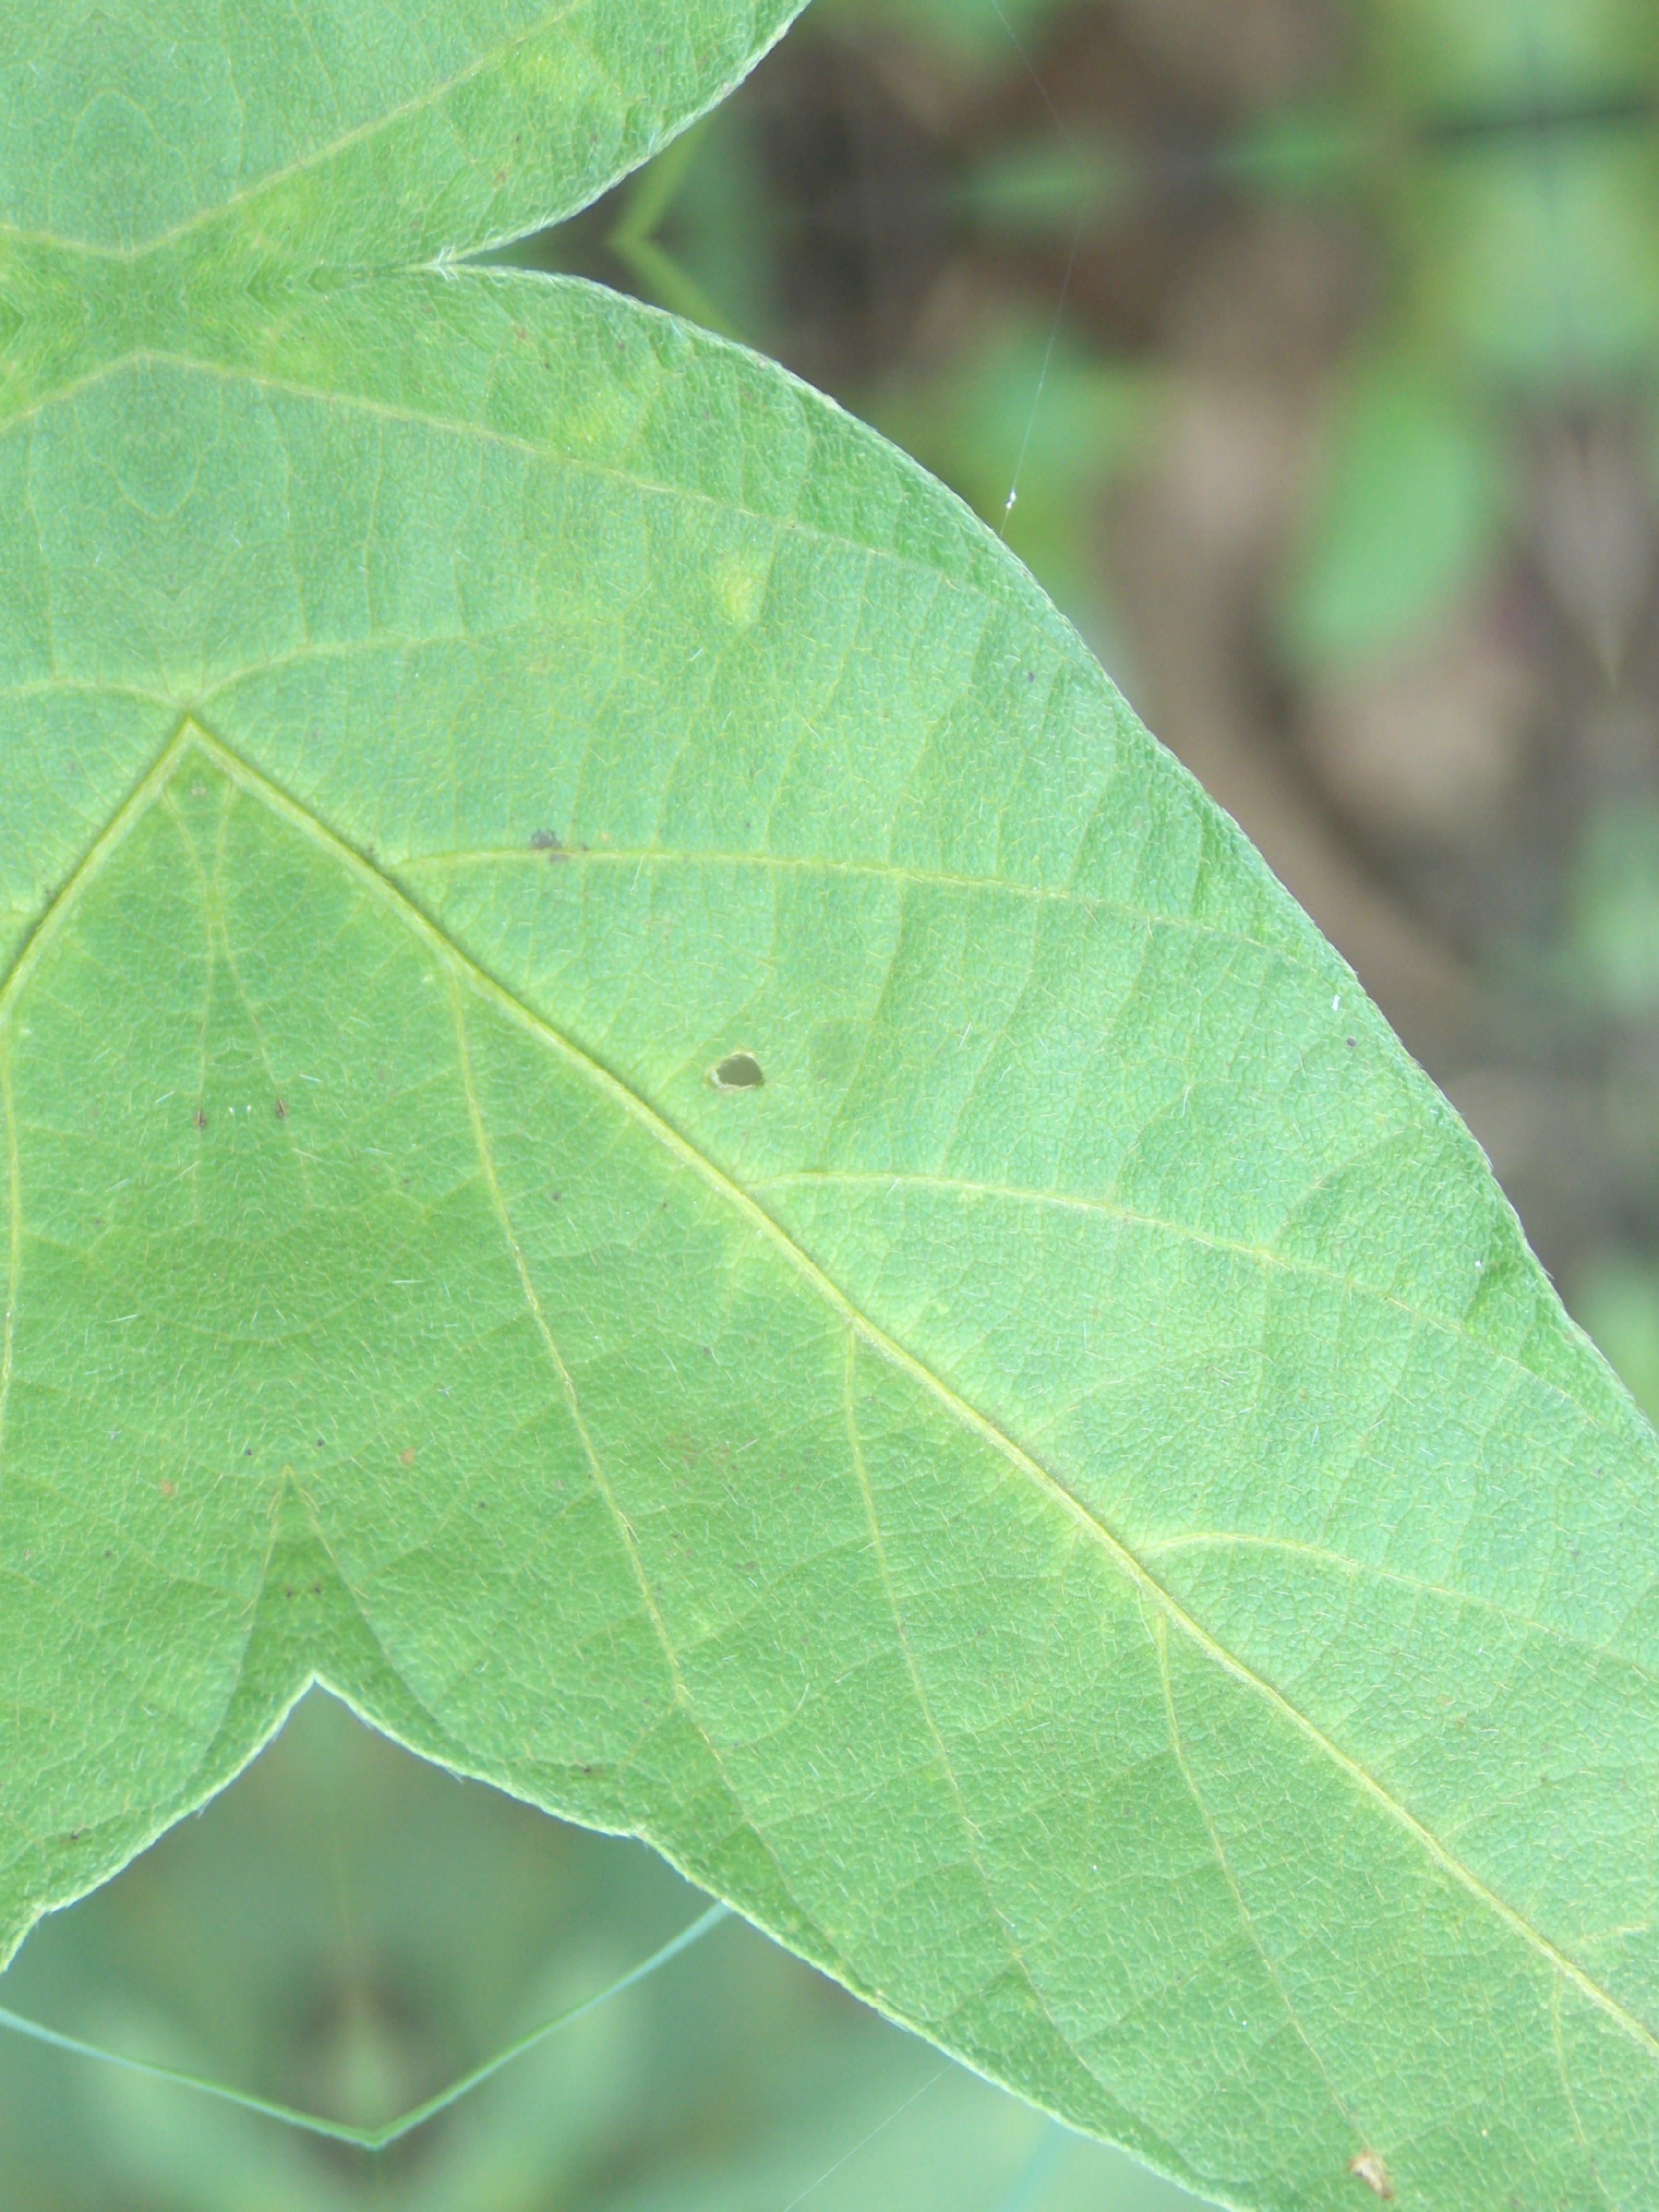
Label: Healthy